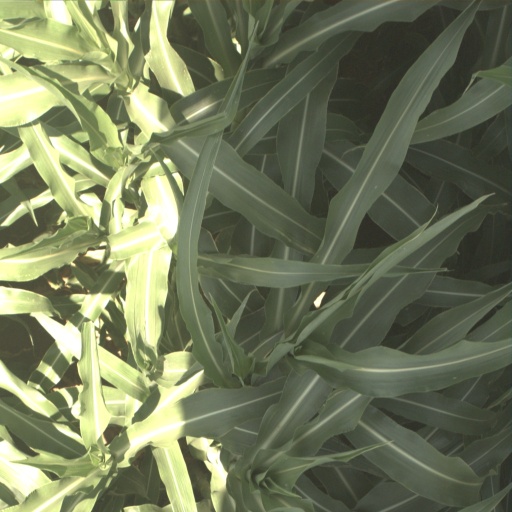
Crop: sorghum